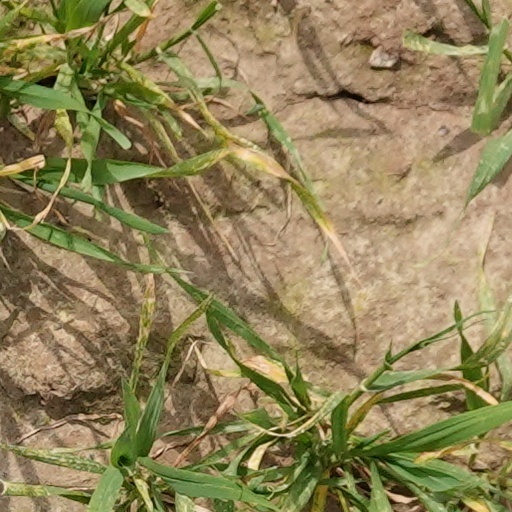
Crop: wheat